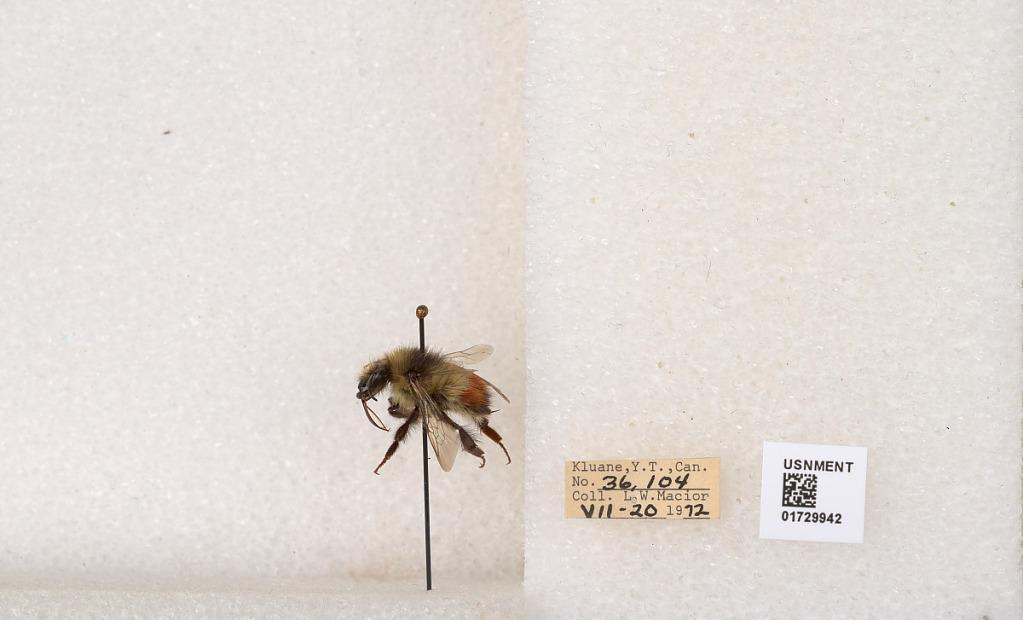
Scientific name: Bombus flavifrons Cresson
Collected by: L. Macior
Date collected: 1972-7-20
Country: Canada
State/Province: Yukon Territory
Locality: Kluane National Park and Reserve
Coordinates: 60.7493, -139.504